Jatinegara railway station

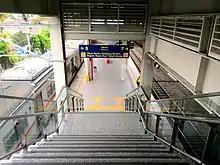
The stairs to platform 7 and 8

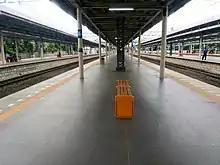
The platform of the station, taken in 2022

Initially, Jatinegara Station had seven railway lines with line 1 being a straight line towards Cikampek and line 2 being a straight line towards Manggarai plus one line connected to the locomotive depot located northwest of the station. To the north west of the station there are four railway lines that split up after the depot: one to Manggarai, the other to Pasar Senen.